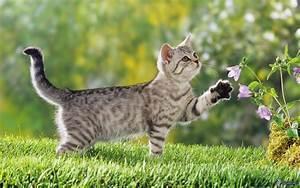
cat